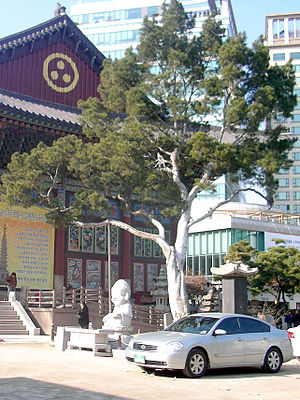
Bungefyr / Galleri
Vækstform.
Bungefyr, også skrevet Bunge-Fyr, er en et mellemstort, stedsegrønt nåletræ med en ægformet, senere dog mere løs og uregelmæssig vækst. Træet dyrkes som prydplante på grund af den påfaldende, brogede bark.